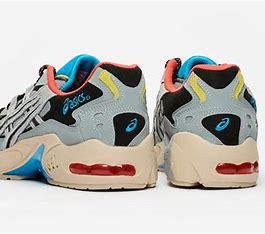
Brand: Asics
Model: Gel Kayano 5 OG